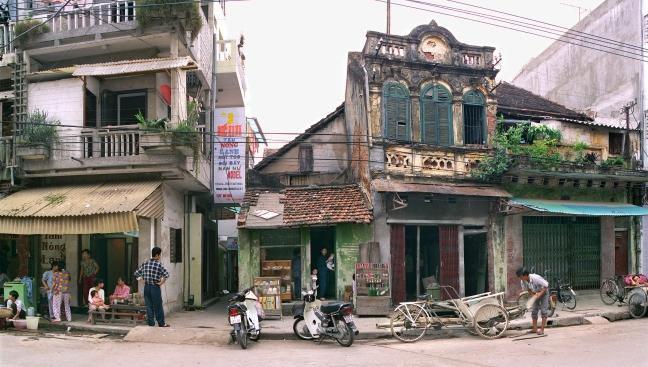
có một vài chiếc xe máy đang được dựng ở bên lề đường